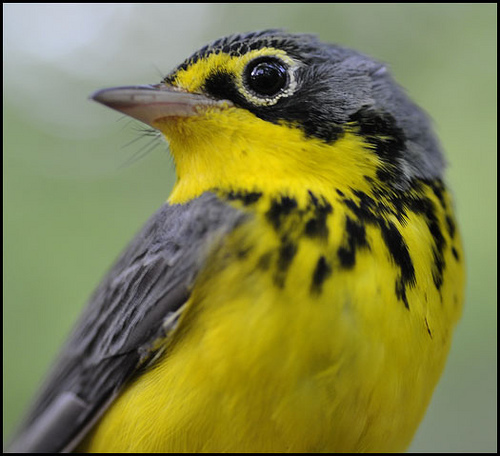
a small yellow bird with a black crown, cheek patch and secondaries.
bird has gray body feathers, yellow breast feather, and gray beaka yellow and black bird with a black eyering and a small billa small bird with yellow on the belly and face, with grey wings and head.
this small bird has a yellow breast and grey and black colored wings.
a small bird with yellow and black coloring.
the bird is bright yellow in color with wingbars that are grey in color.
this bird has brown wings and a yellow belly and throat.
this bird has wings that are black and has a yellow belly
this colorful bird has gray over the crown and back, black cheek patches, a bright yellow belly, and black stripes around the throat.
Species: Canada Warbler